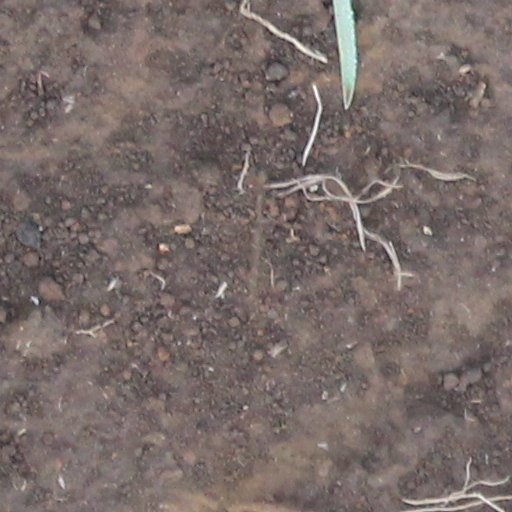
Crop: wheat